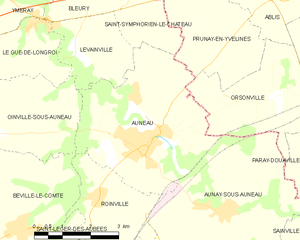
Auneau est une ancienne commune française située dans le département d'Eure-et-Loir en région Centre-Val de Loire, devenue le 1ᵉʳ janvier 2016 une commune déléguée au sein de la commune nouvelle d'Auneau-Bleury-Saint-Symphorien. Les habitants d'Auneau sont les Alnélois.